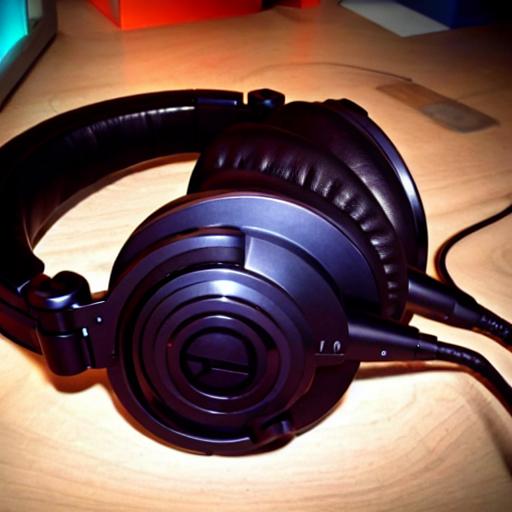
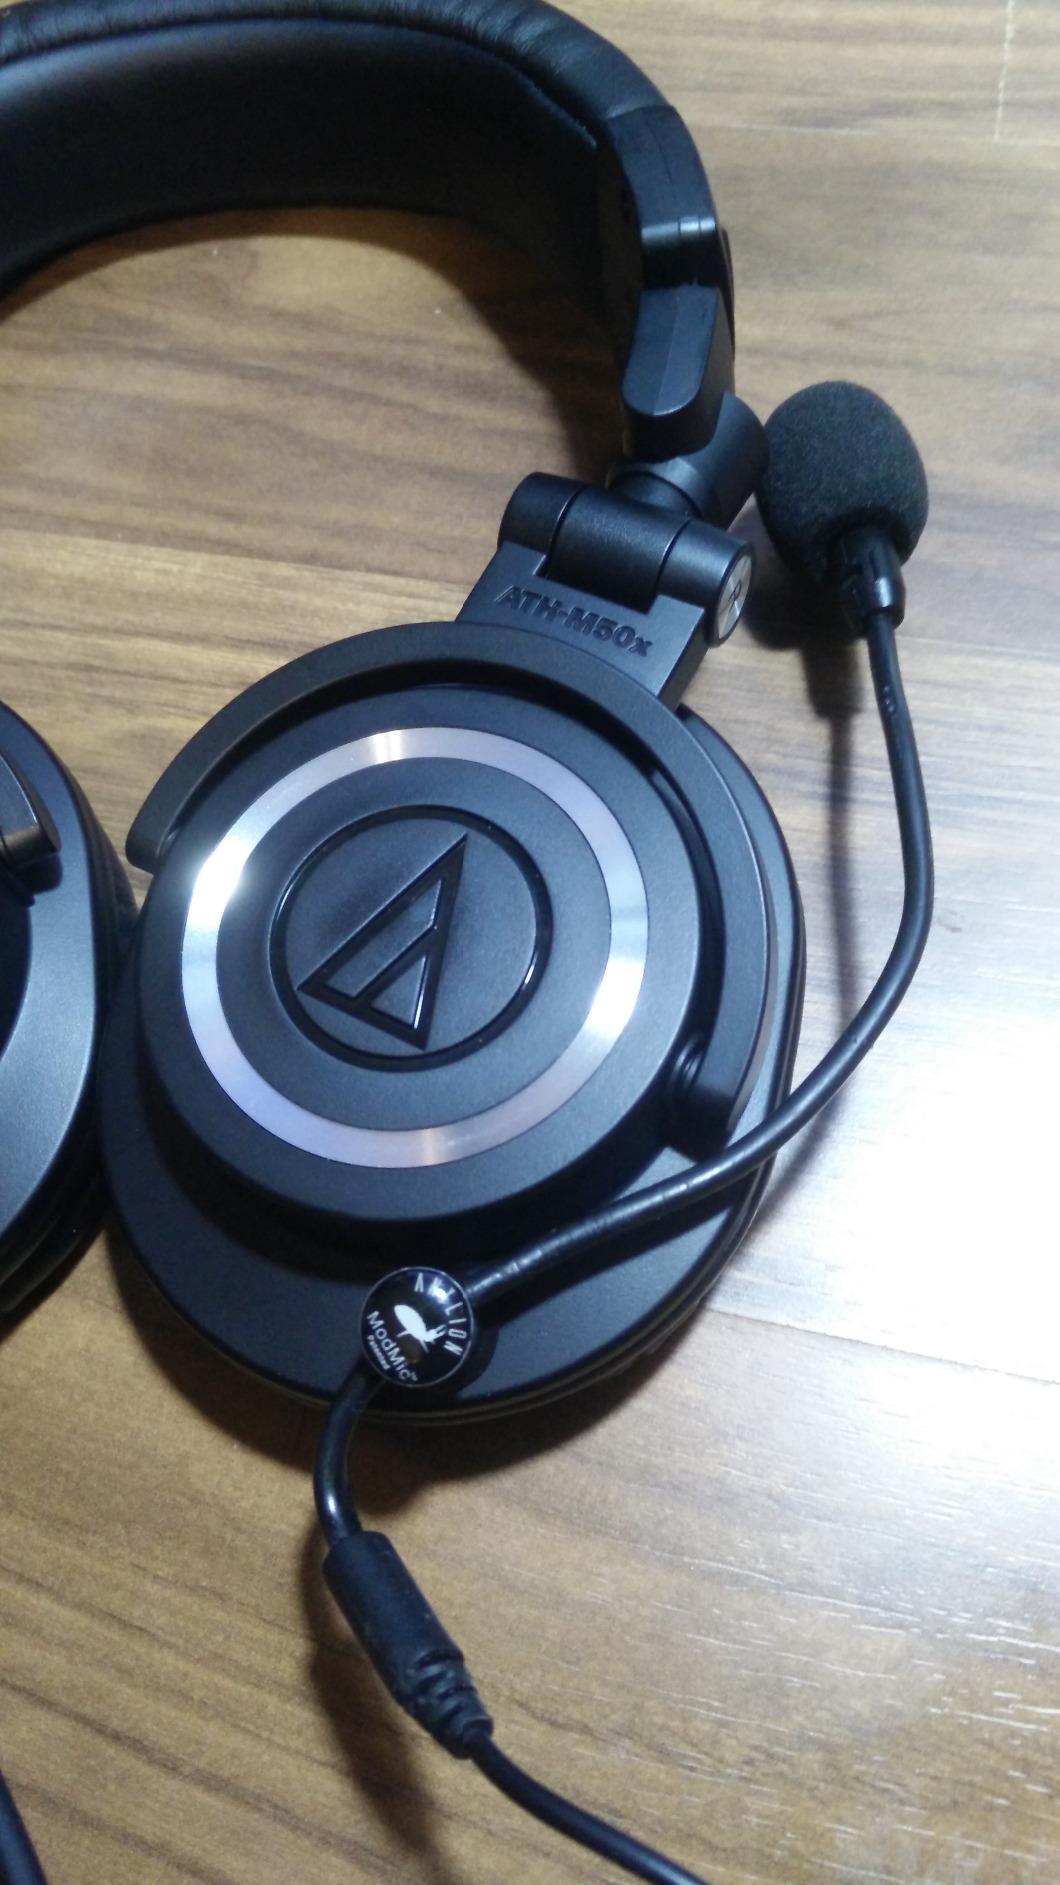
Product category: headphones
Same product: no